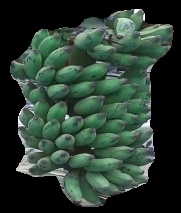
Variety: elakki-bale
Grade: grade3